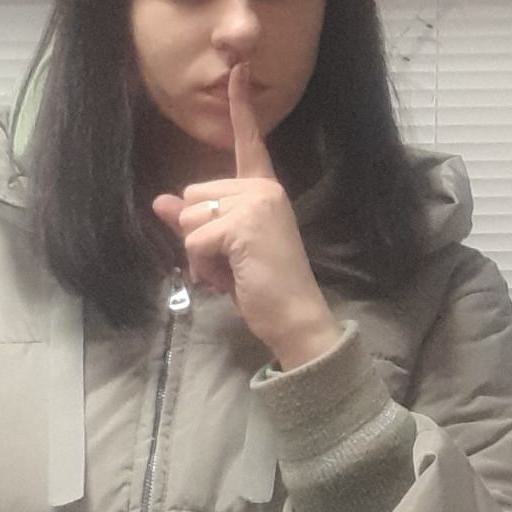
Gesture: mute